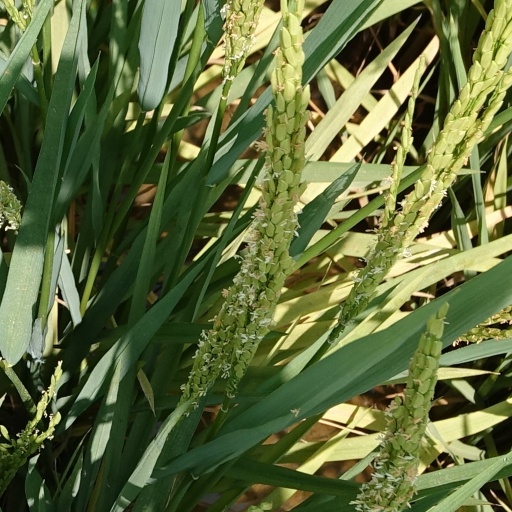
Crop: rice